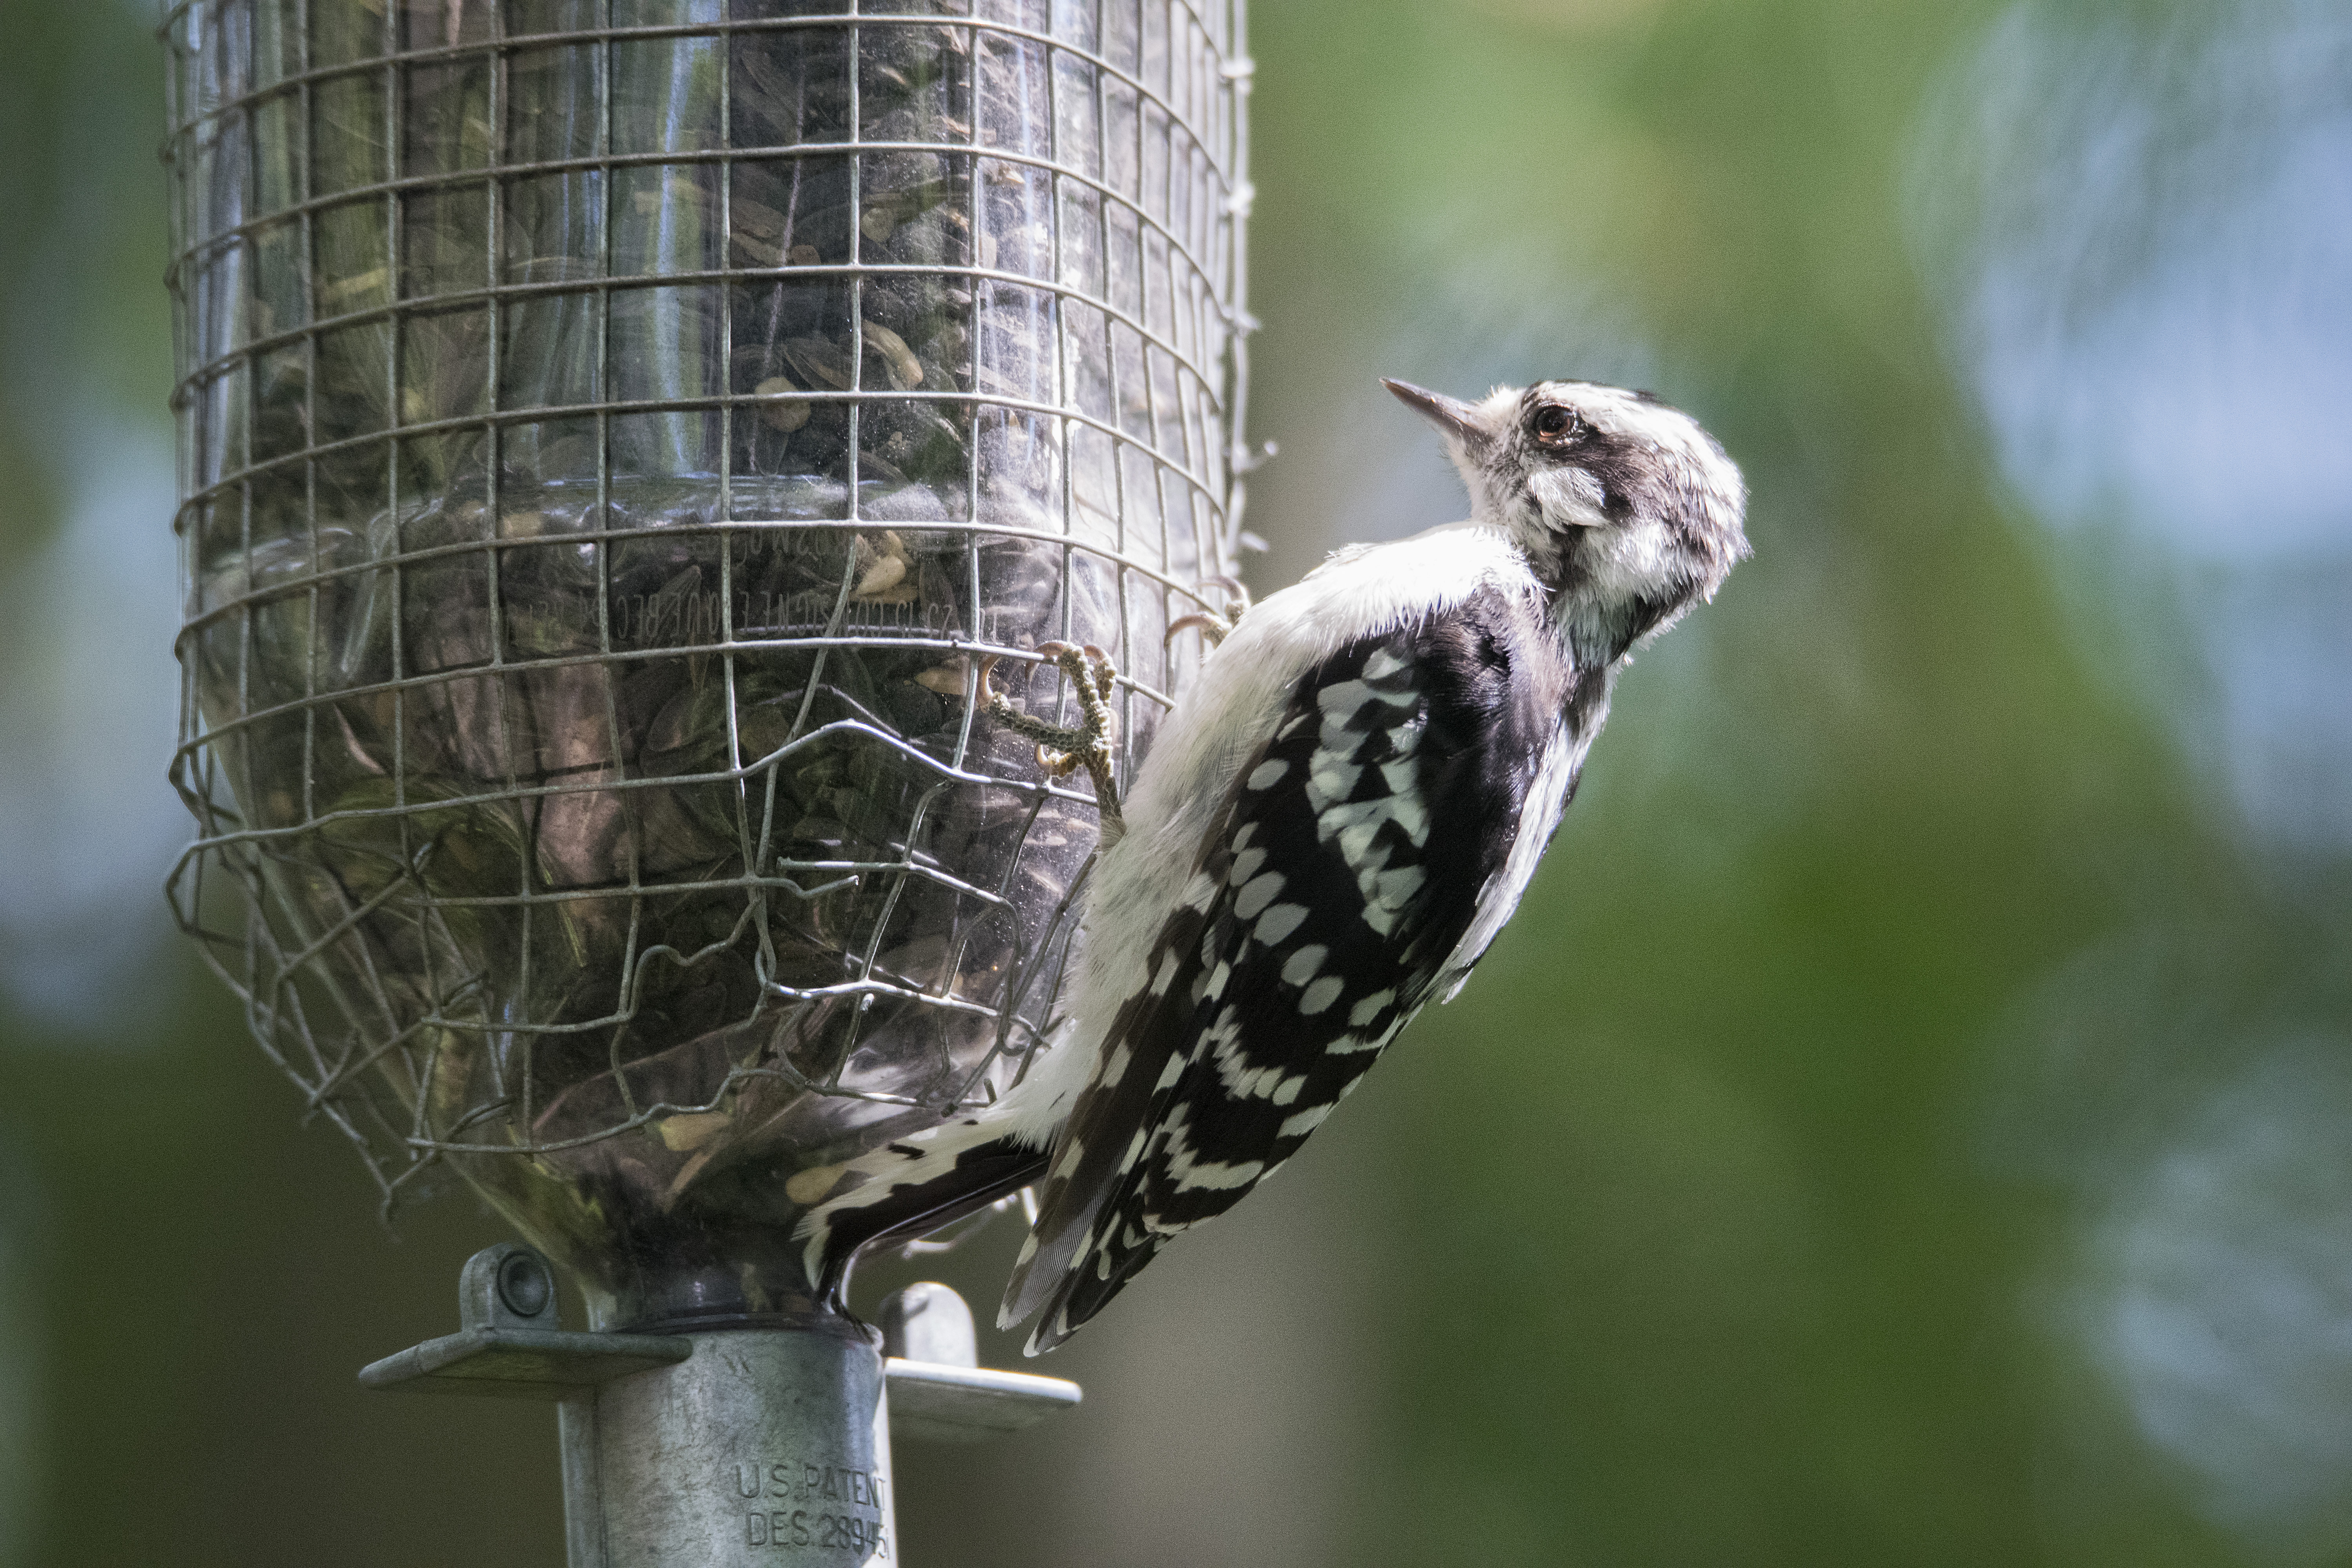
branch, bird, wing, wildlife, beak, fauna, canada, hairy, vertebrate, quebec, finch, woodpecker, sherbrooke, oiseau, pic, chevelu, perching bird, piciformes